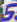
Number: 5